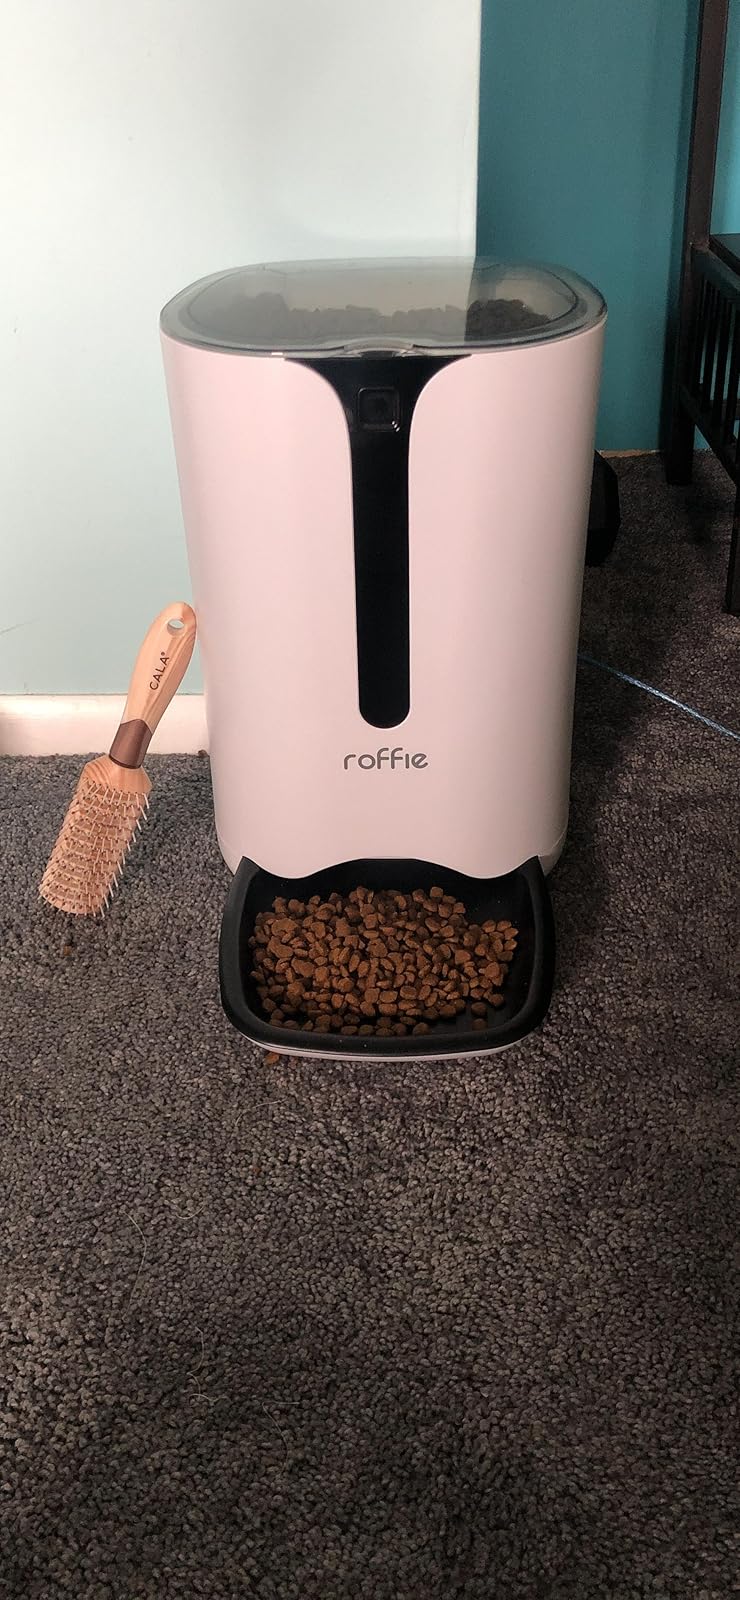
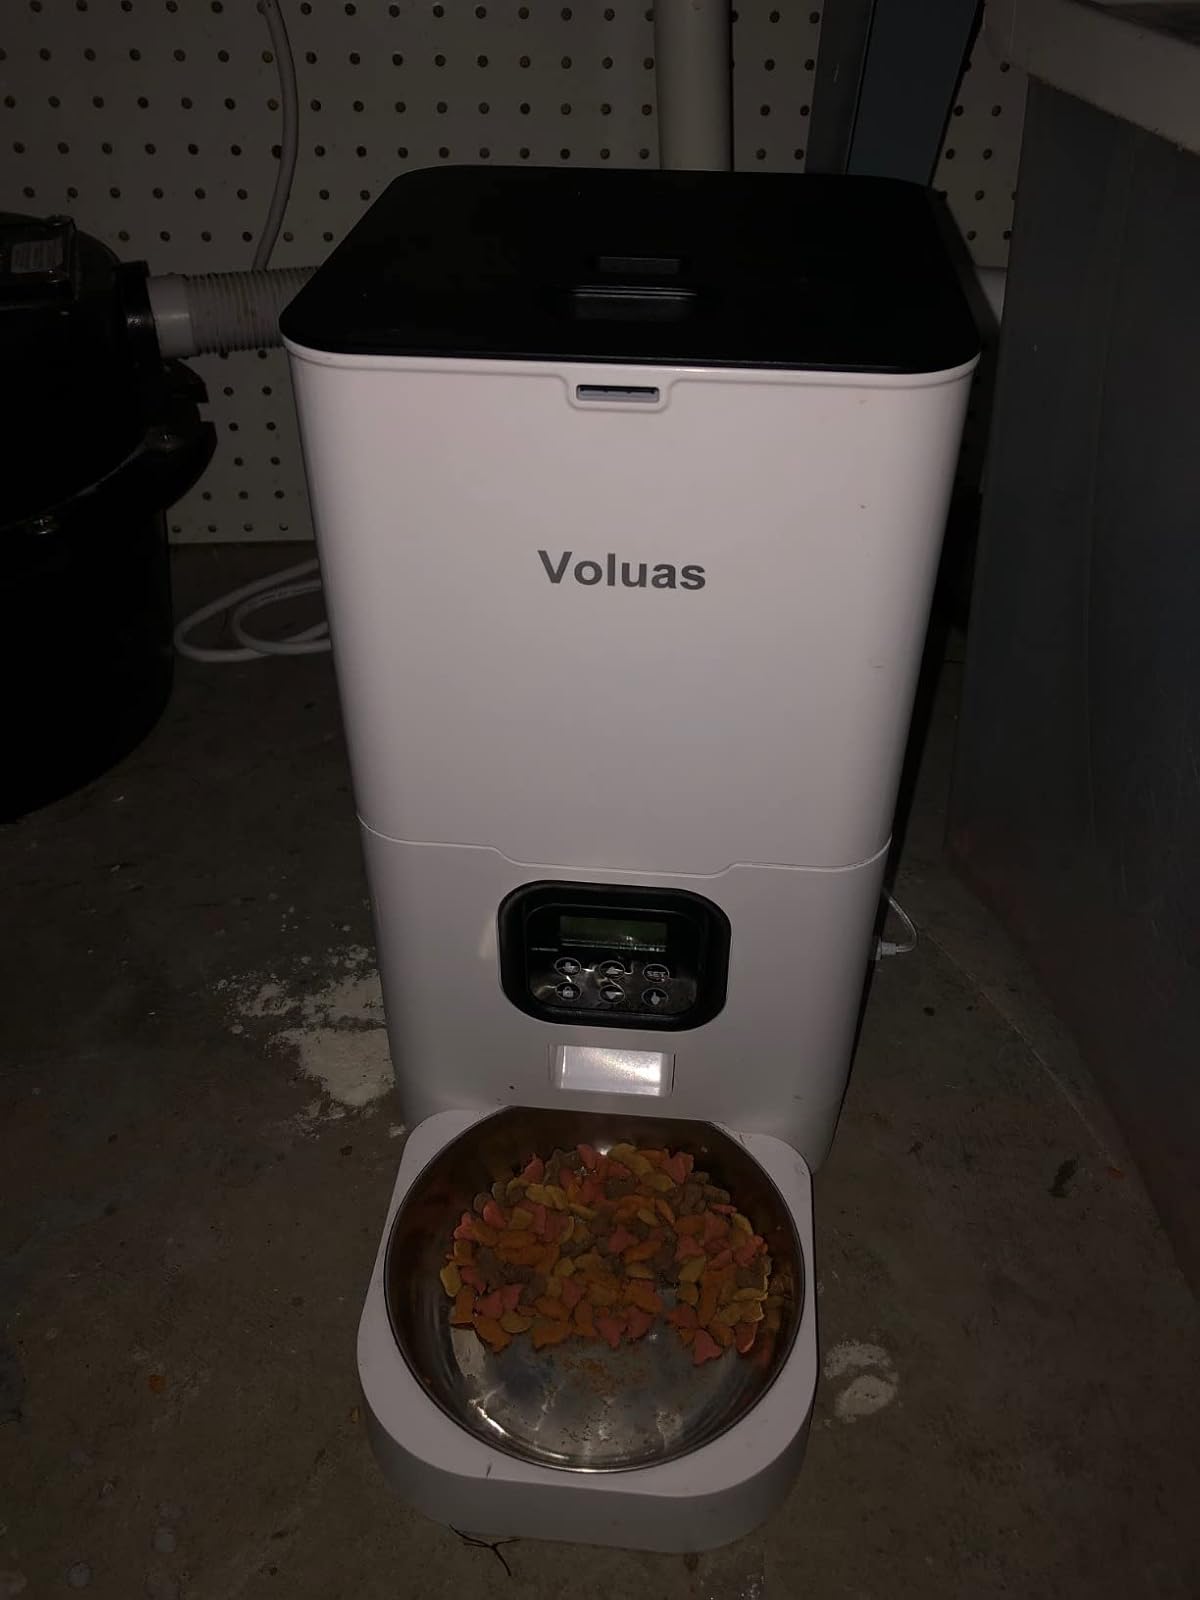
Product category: items_feeder
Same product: no